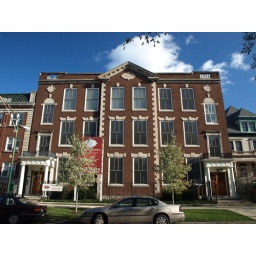
The red sign indicates that the building is being converted into four condominiums, starting at just under $900,000.